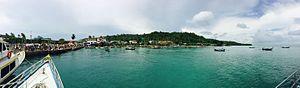
afflux de touristes à Koh Phi Phi (Thailande) en août 2015 Français
Chaque année la Thaïlande attire davantage de touristes, dont un nombre croissant en provenance de pays voisins comme la Chine, l'Inde ou l'Indonésie. En 2016, 32,2 millions de touristes ont visité le pays. Le pays offre une grande variété de sites touristiques aussi bien historiques que naturels. L'impact environnemental est très important.